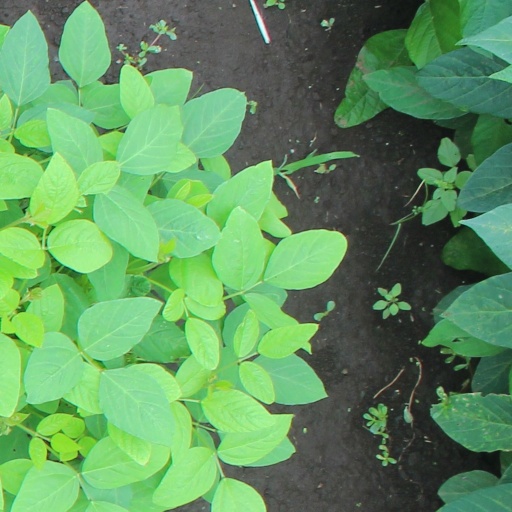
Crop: soybean